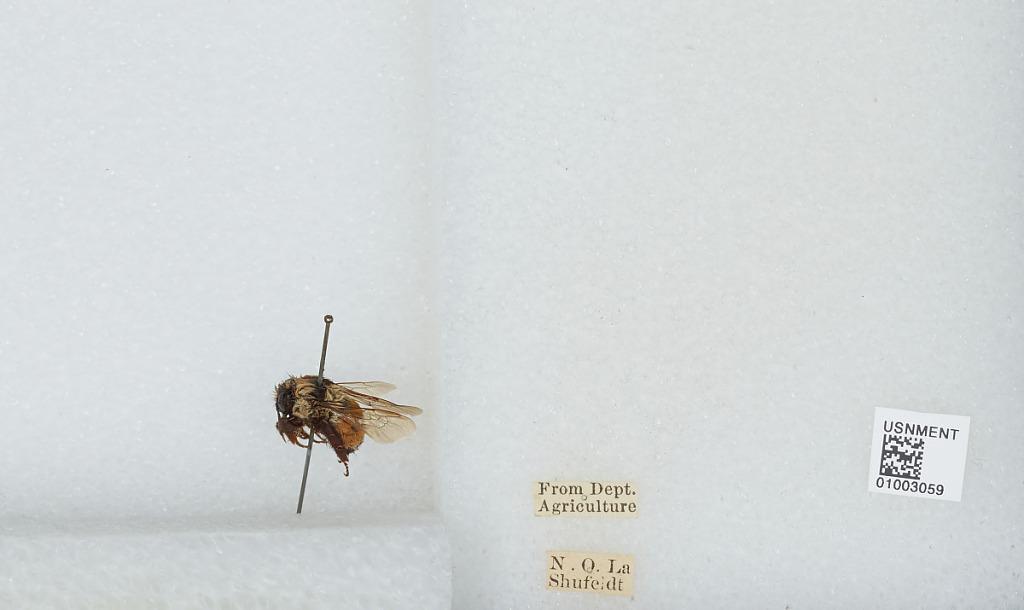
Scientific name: Bombus (Pyrobombus) huntii Greene
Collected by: Shufeldt
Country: United States
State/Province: Louisiana
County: Orleans
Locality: New Orleans
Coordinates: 29.95, -90.07